Answer in natural language. Considering the relative positions, is brown wooden chair (marked B) to the left or right of Laptop (marked C)? Choose between the following options: right or left
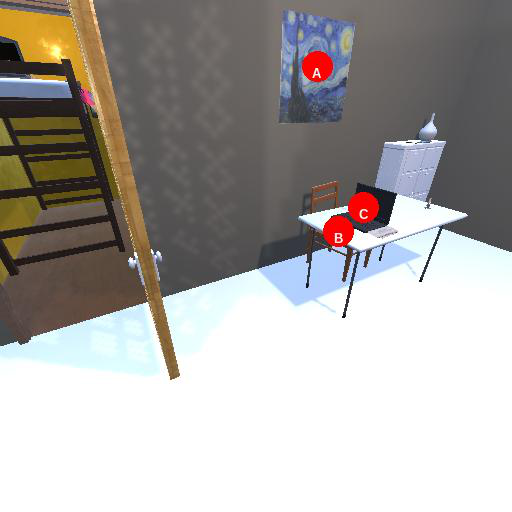
<answer>right</answer>